Miniball experiment

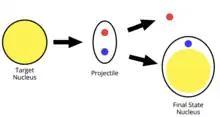
Transfer reaction of projectile and target nucleus

During transfer reactions, one (or more) nucleons are exchanged between the target nucleus and the projectile, resulting in a different final state nucleus. Measurements of the emission angle and energy for use in two-body kinematic calculations can give the excitation energy of the populated states in the final state nucleus. Additionally, the measured angular distributions are compared to theory to deduce the transferred orbital angular momentum in the reaction. For single-nucleon transfer, this indicates the orbital that the nucleon has been transferred into. Studying transfer reactions is useful in nuclear astrophysics as it replicates stellar evolution and can test theoretical models.